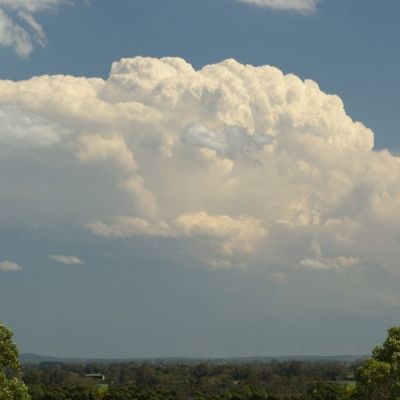
Cloud type: Cumulonimbus (Cb)